Delta Air Lines Flight 191

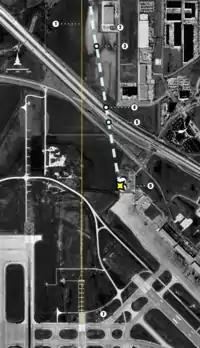
The flight path in the final moments. William Mayberry is killed in his car at "4".

At 18:03:46, the approach controller once again asked Flight 191 to reduce its speed, this time to , and then handed the flight over to the tower controller. Twelve seconds later, Connors radioed the tower and said, "Tower[:] Delta one ninety one heavy, out here in the rain, feels good." The tower controller advised Flight 191 that the wind was blowing at with gusts up to , which the captain acknowledged. The flight crew lowered the landing gear and extended their flaps for landing. At 18:04:18, Price commented, "Lightning coming out of that one. ... Right ahead of us." Connors called out that they were at at 18:05:05. Fourteen seconds later, he cautioned Price to watch his airspeed. At the same time, the cockpit voice recorder (CVR) captured the beginning of a sound identified as rain hitting the cockpit. Connors warned Price, "You're gonna lose it all of a sudden, there it is." At 18:05:26, Connors told Price, "Push it up, push it way up." Several seconds later, the CVR recorded the sound of the engines spooling up. Connors then said, "That's it." At 18:05:36, Connors exclaimed, "Hang on to the son of a bitch!" From this point, the aircraft began a descent from which it never recovered. The angle of attack (AOA) was over 30° and began to vary wildly over the next few seconds. The pitch angle began to sink and the aircraft started descending below the glideslope.